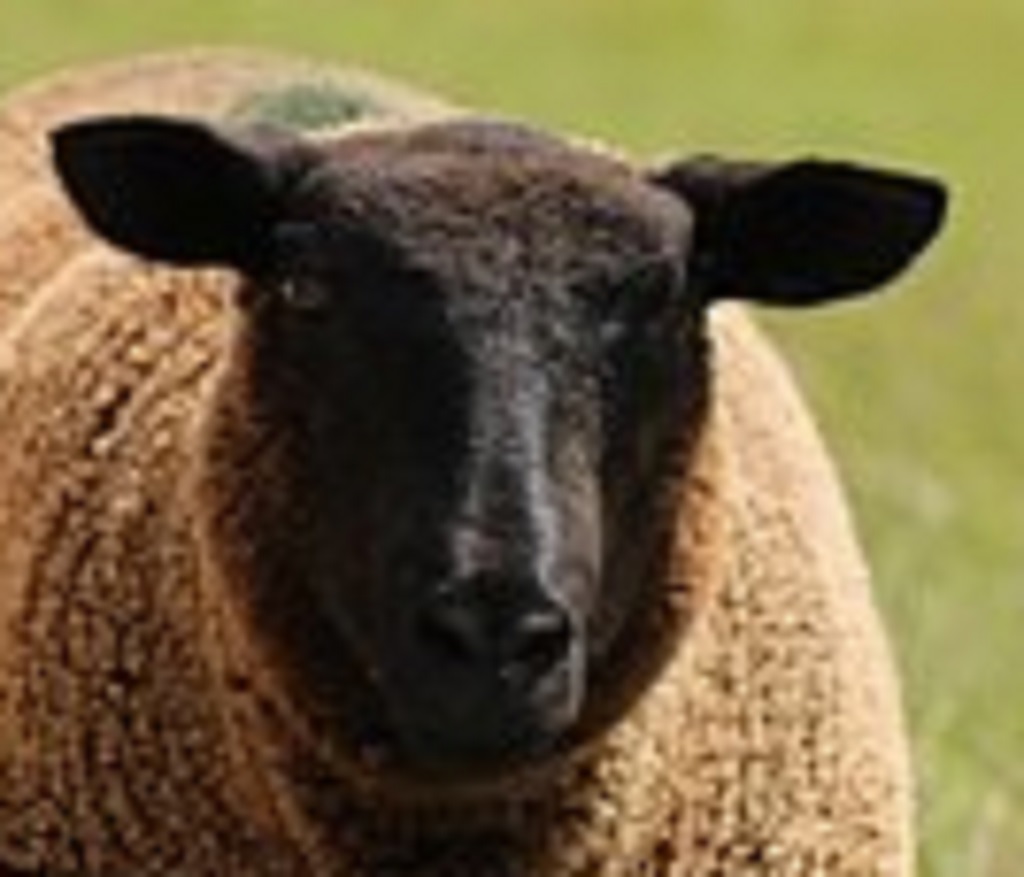
Label: no pain